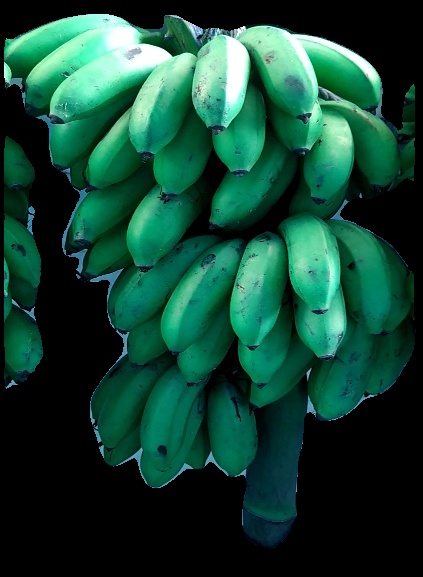
Variety: rasbale
Grade: grade2